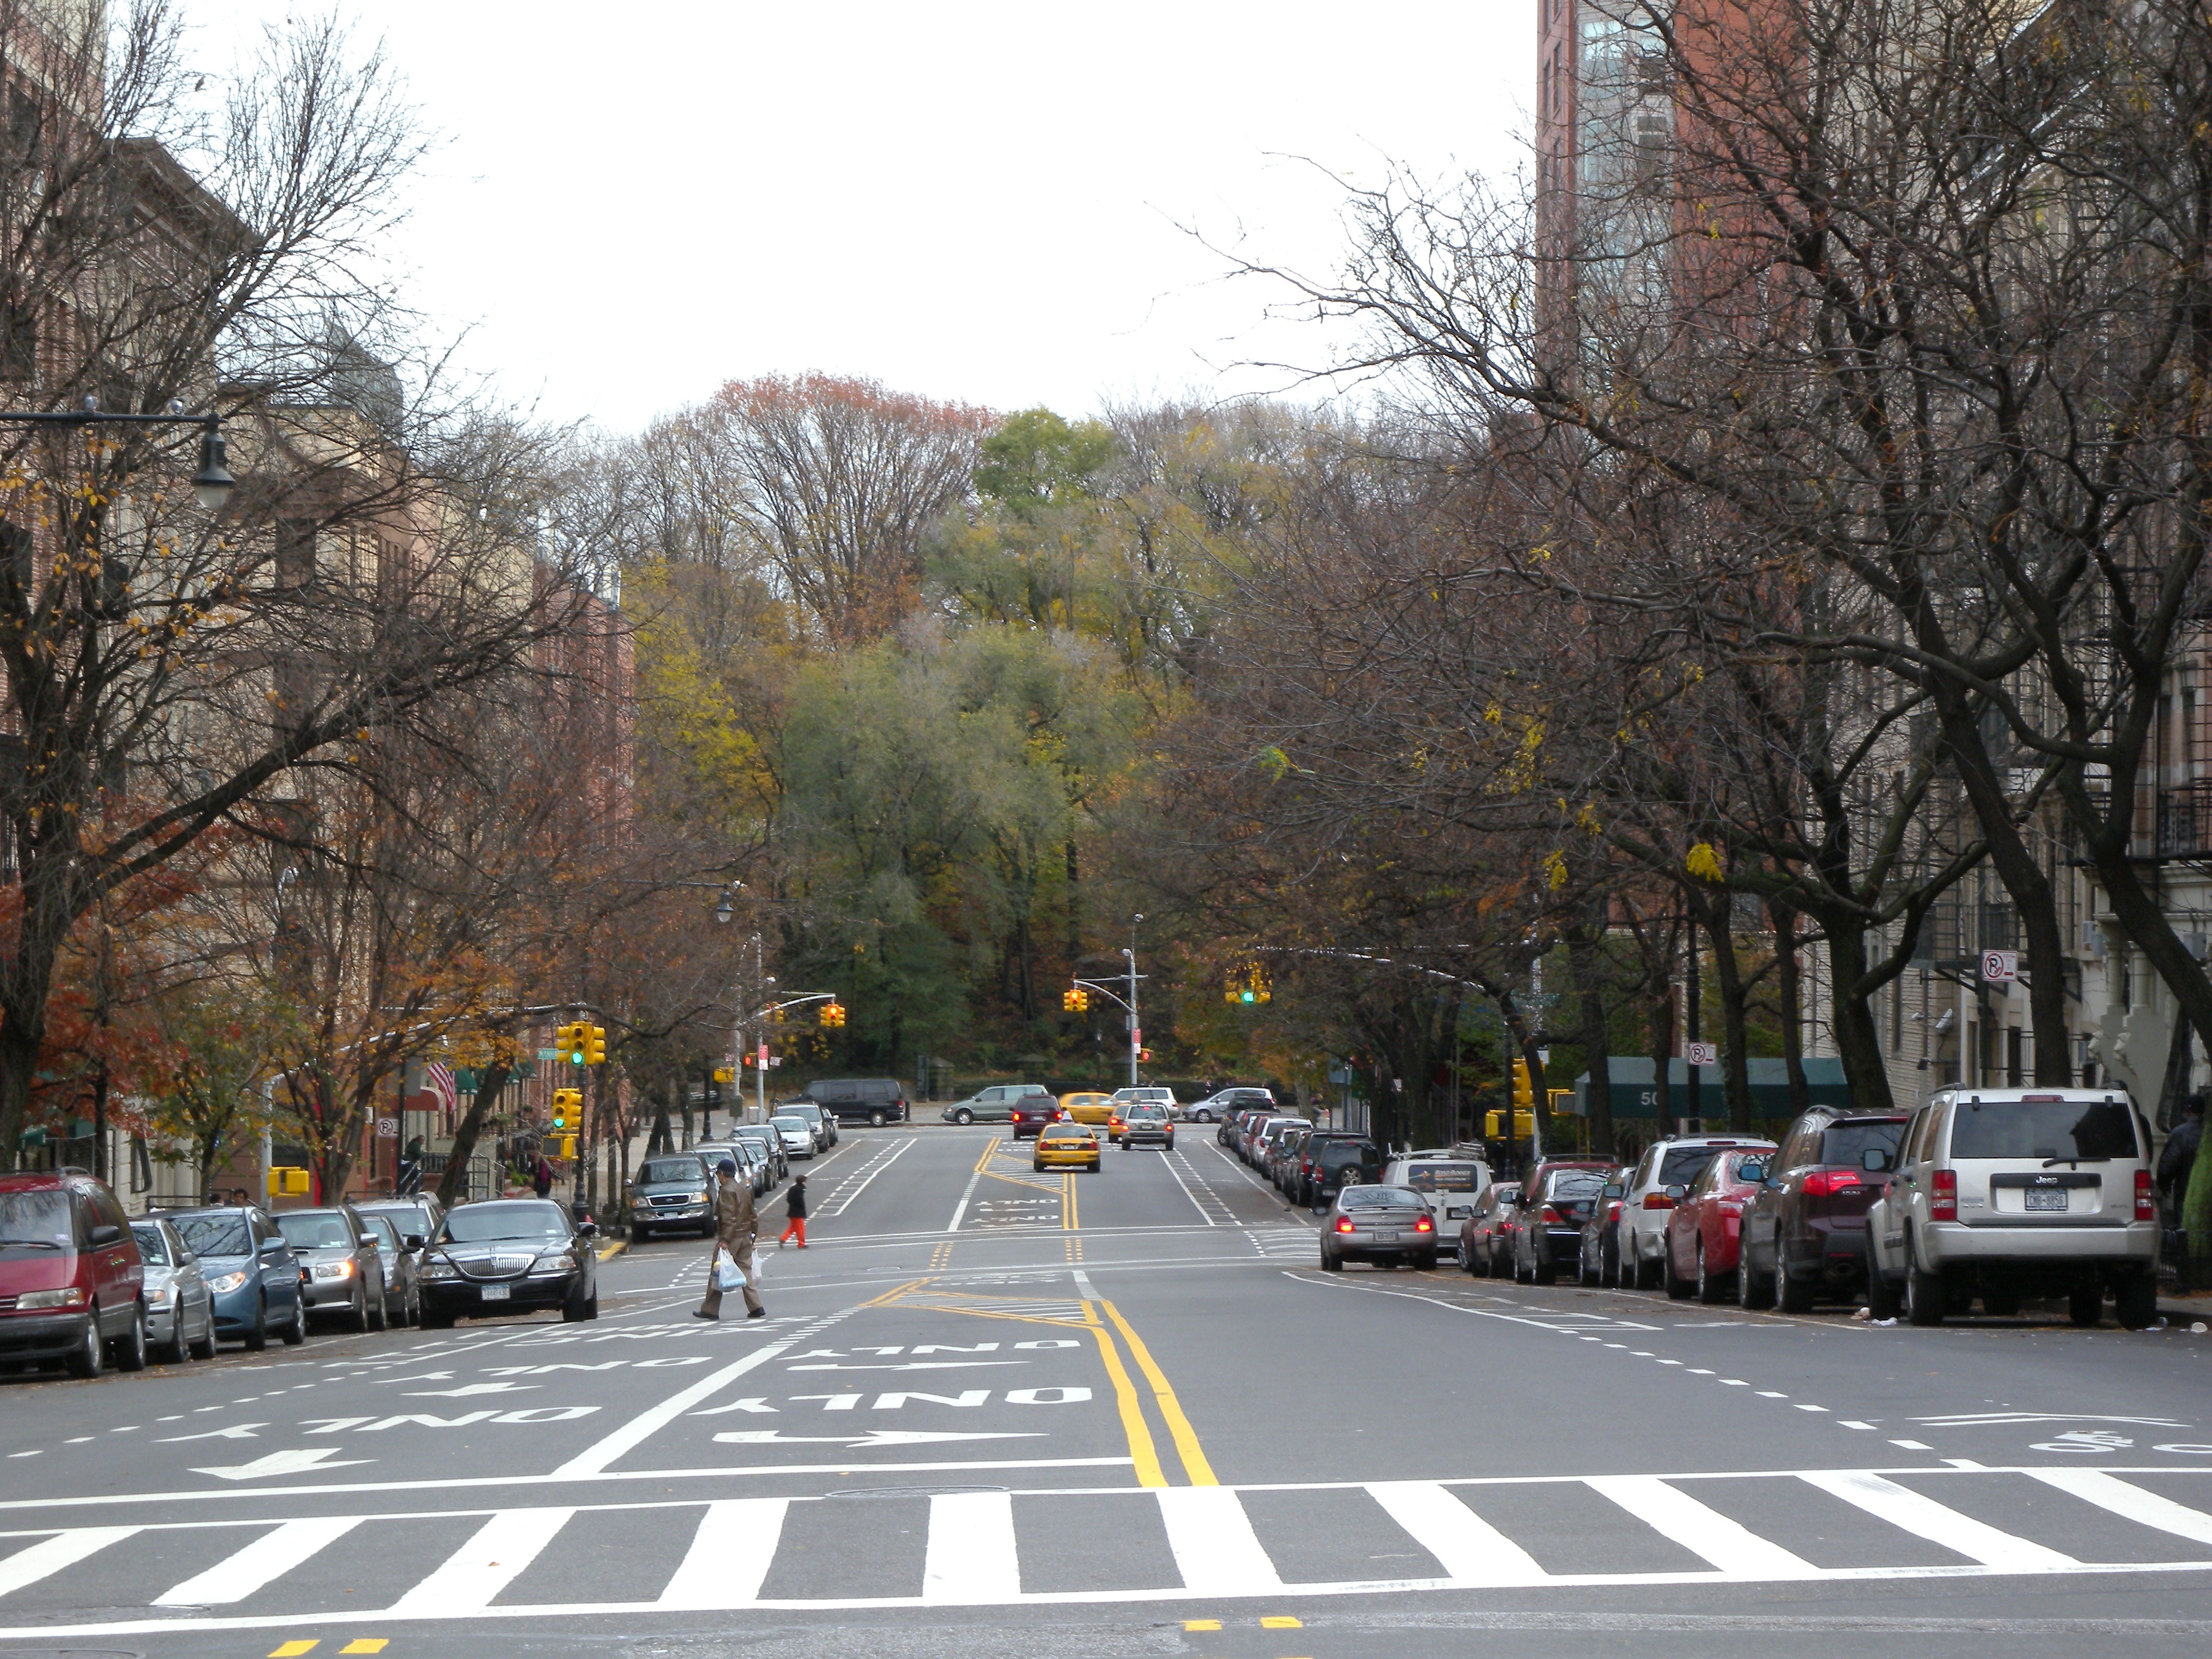
outdoor, pedestrian, road, traffic, street, fall, highway, urban, new york city, downtown, transport, autumn, metropolitan, lane, trees, outside, infrastructure, cars, vehicles, cities, neighbourhood, pedestrian crossing, residential area, columbus avenue